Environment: real
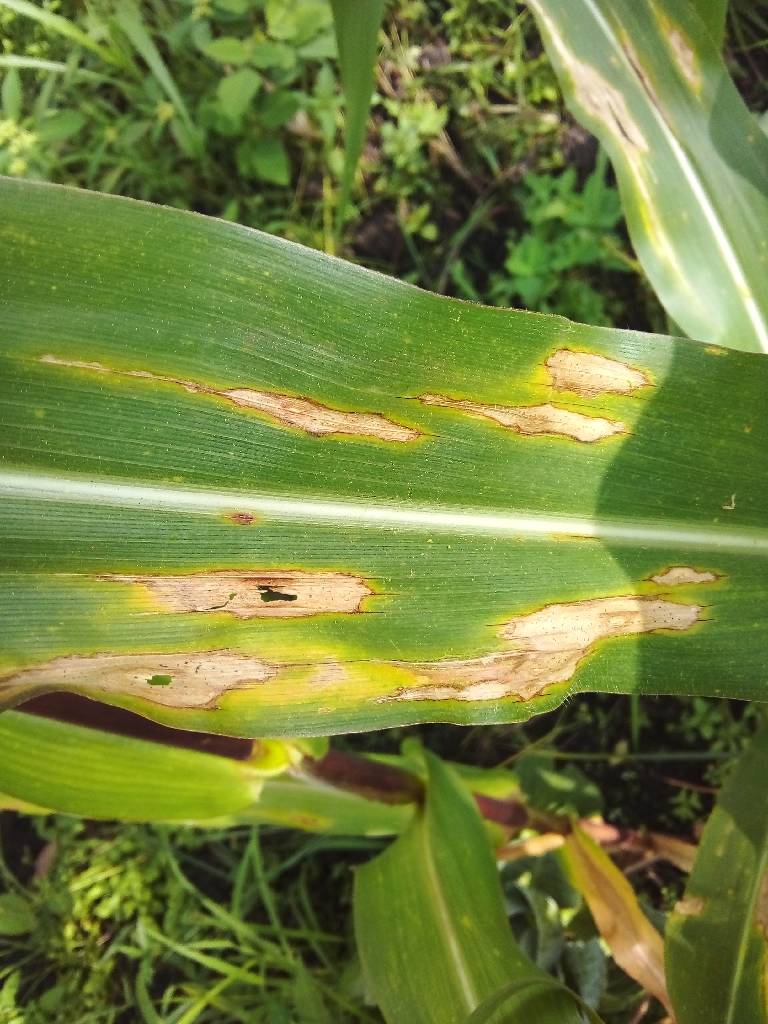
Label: northern_corn_leaf_blight